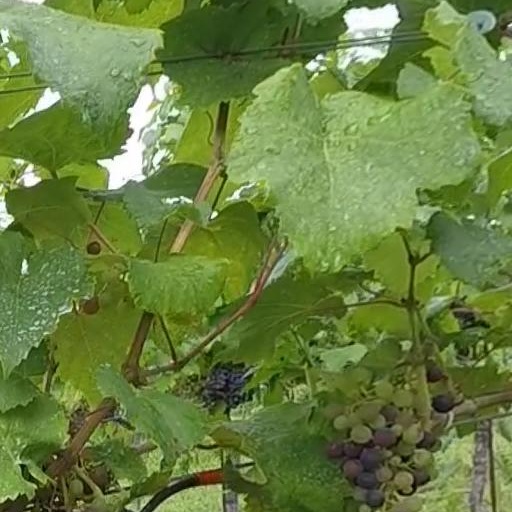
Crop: grape